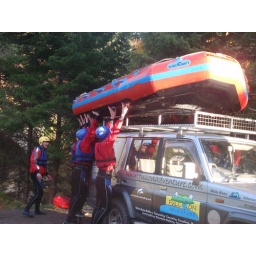
white water rafting two day adventure stag weekend. three sections of the Findhorn river over two days.